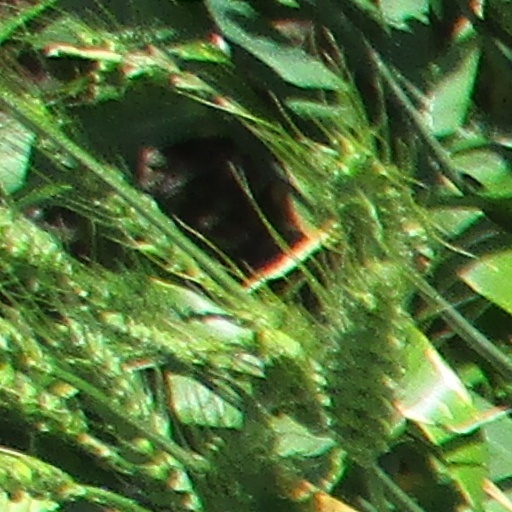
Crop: wheat